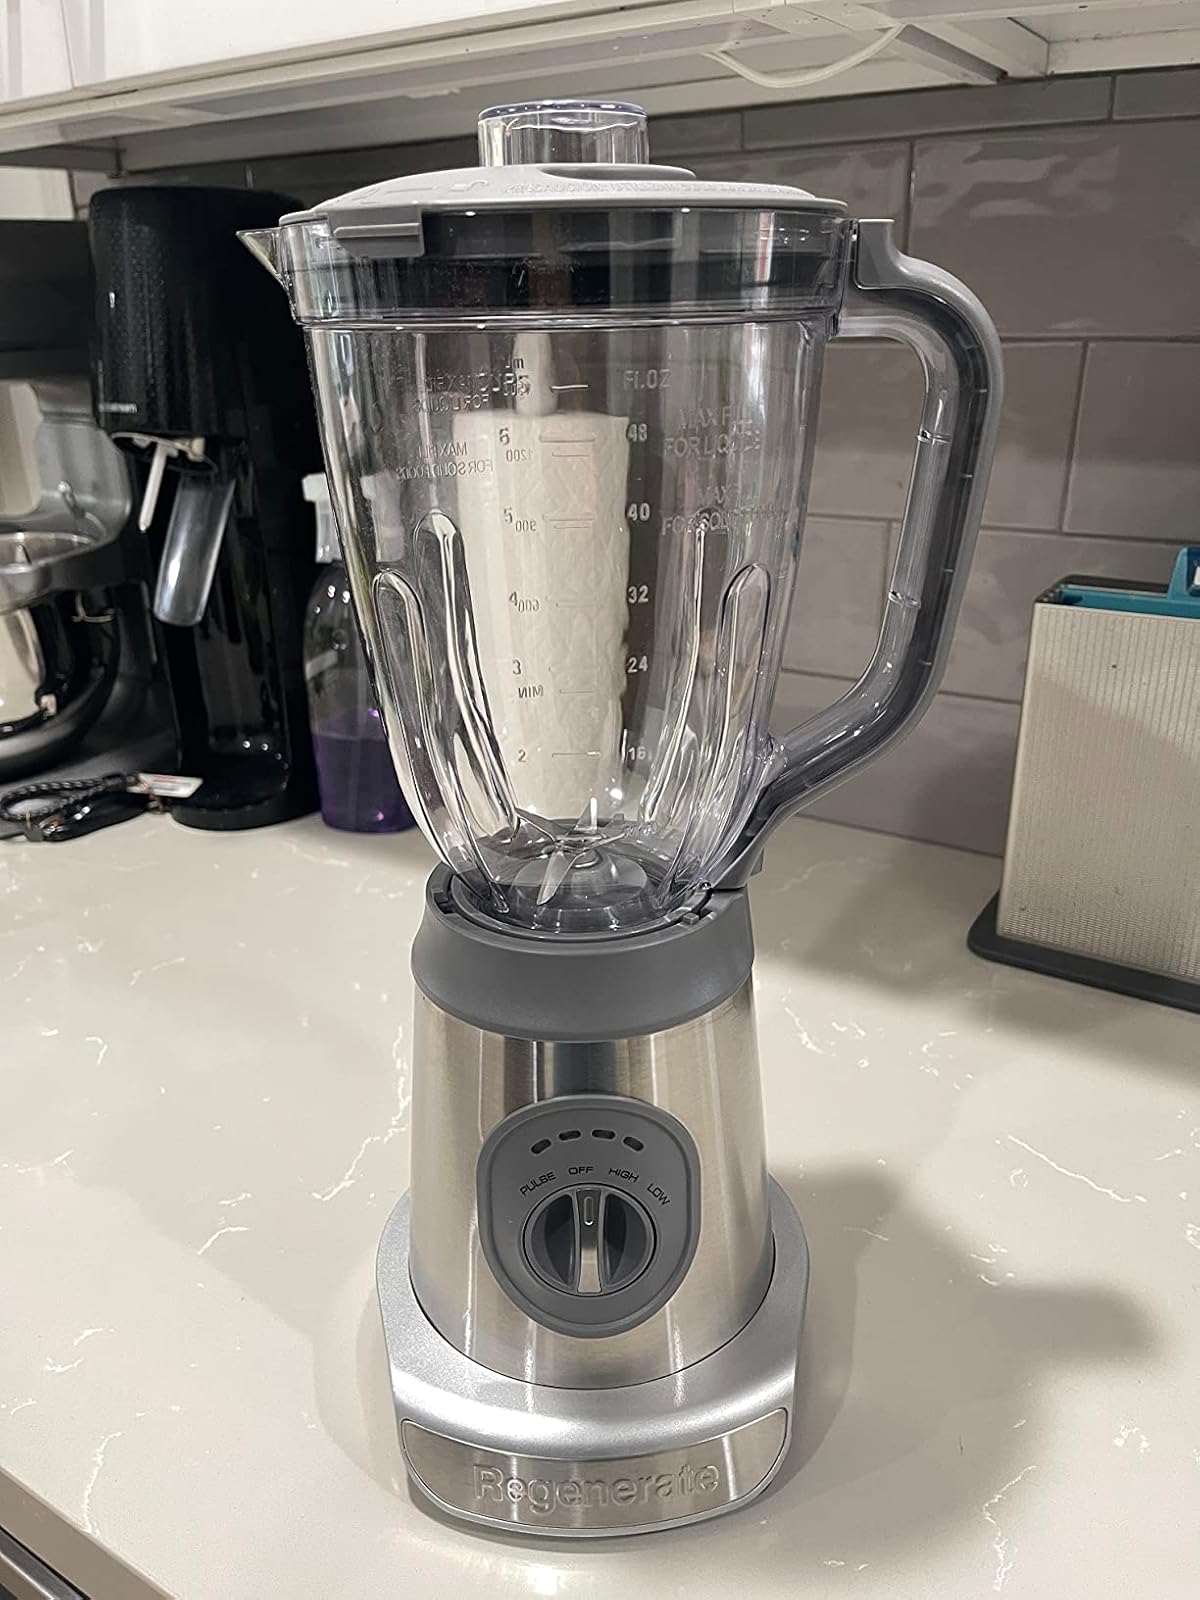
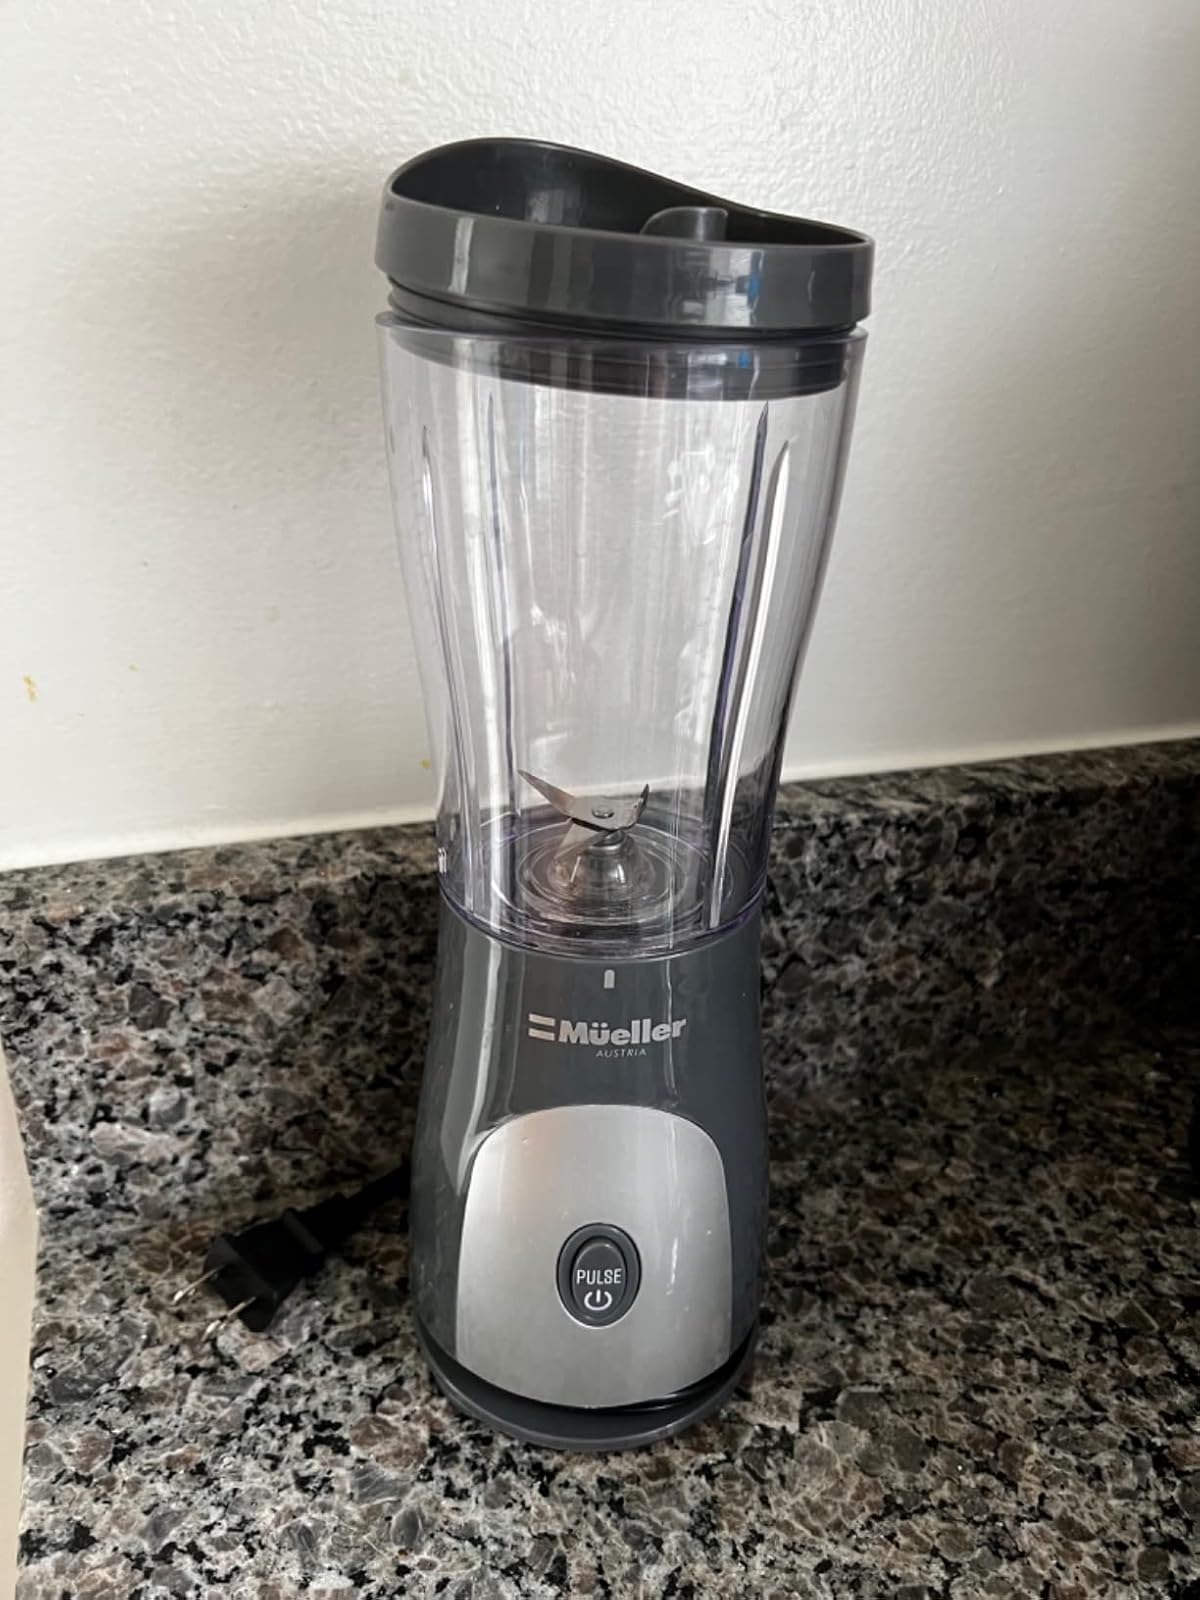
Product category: items_blender
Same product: no